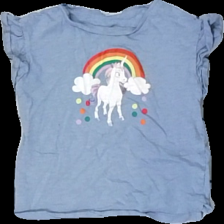
View: front
Type: T-shirt
Category: Children
Brand: Not in the list
Brand text on label: Uniqwear
Colors: Blue, White, Red, Multicolor
Material: 100% cotton
Pattern: Other
Cut: Regular, C-collar
Size: 116
Season: All
Stains: Minor
Price range: <50
Recommended usage: Export